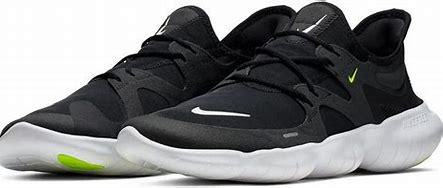
Brand: Nike
Model: Free RN 5